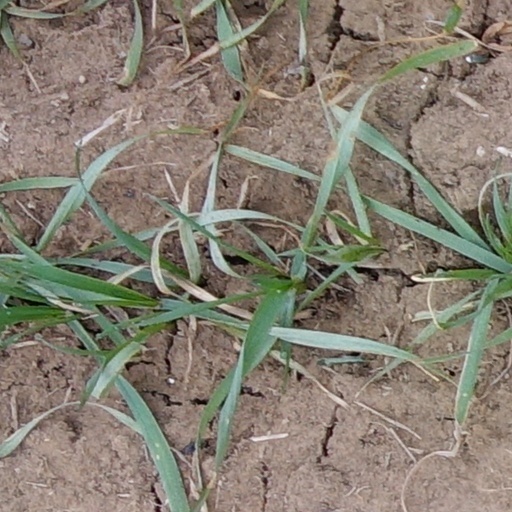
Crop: wheat